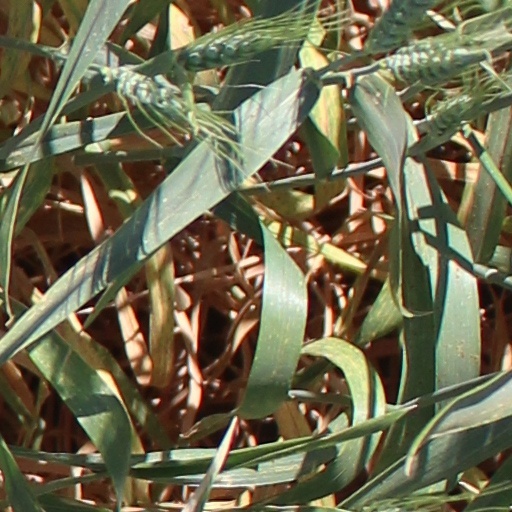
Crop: wheat